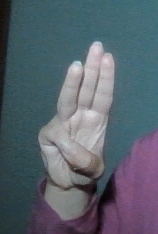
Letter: thaa